Patrick Simmons

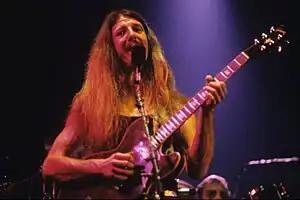
Simmons with The Doobie Brothers in 2006

The Doobie Brothers disbanded in 1982, with Simmons' decision to leave the group, as the last original member at the time, after Dave Shogren left in 1971, Tom Johnston in 1977, and John Hartman in 1979. The Doobie Brothers reformed again in 1987, and the band are still touring, as of 2024, being led by Simmons and Johnston.